Edith R. Mirrielees

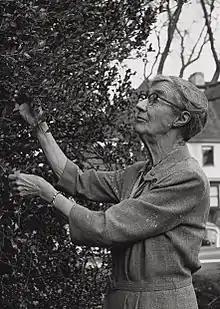
Edith R. Mirrielees

Professor Edith Ronald Mirrielees (September 10, 1878 - June 3, 1962) was a pioneering teacher of creative writing; she inspired many talented, distinguished students, including novelist John Steinbeck at Stanford University.